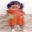
Label: girl